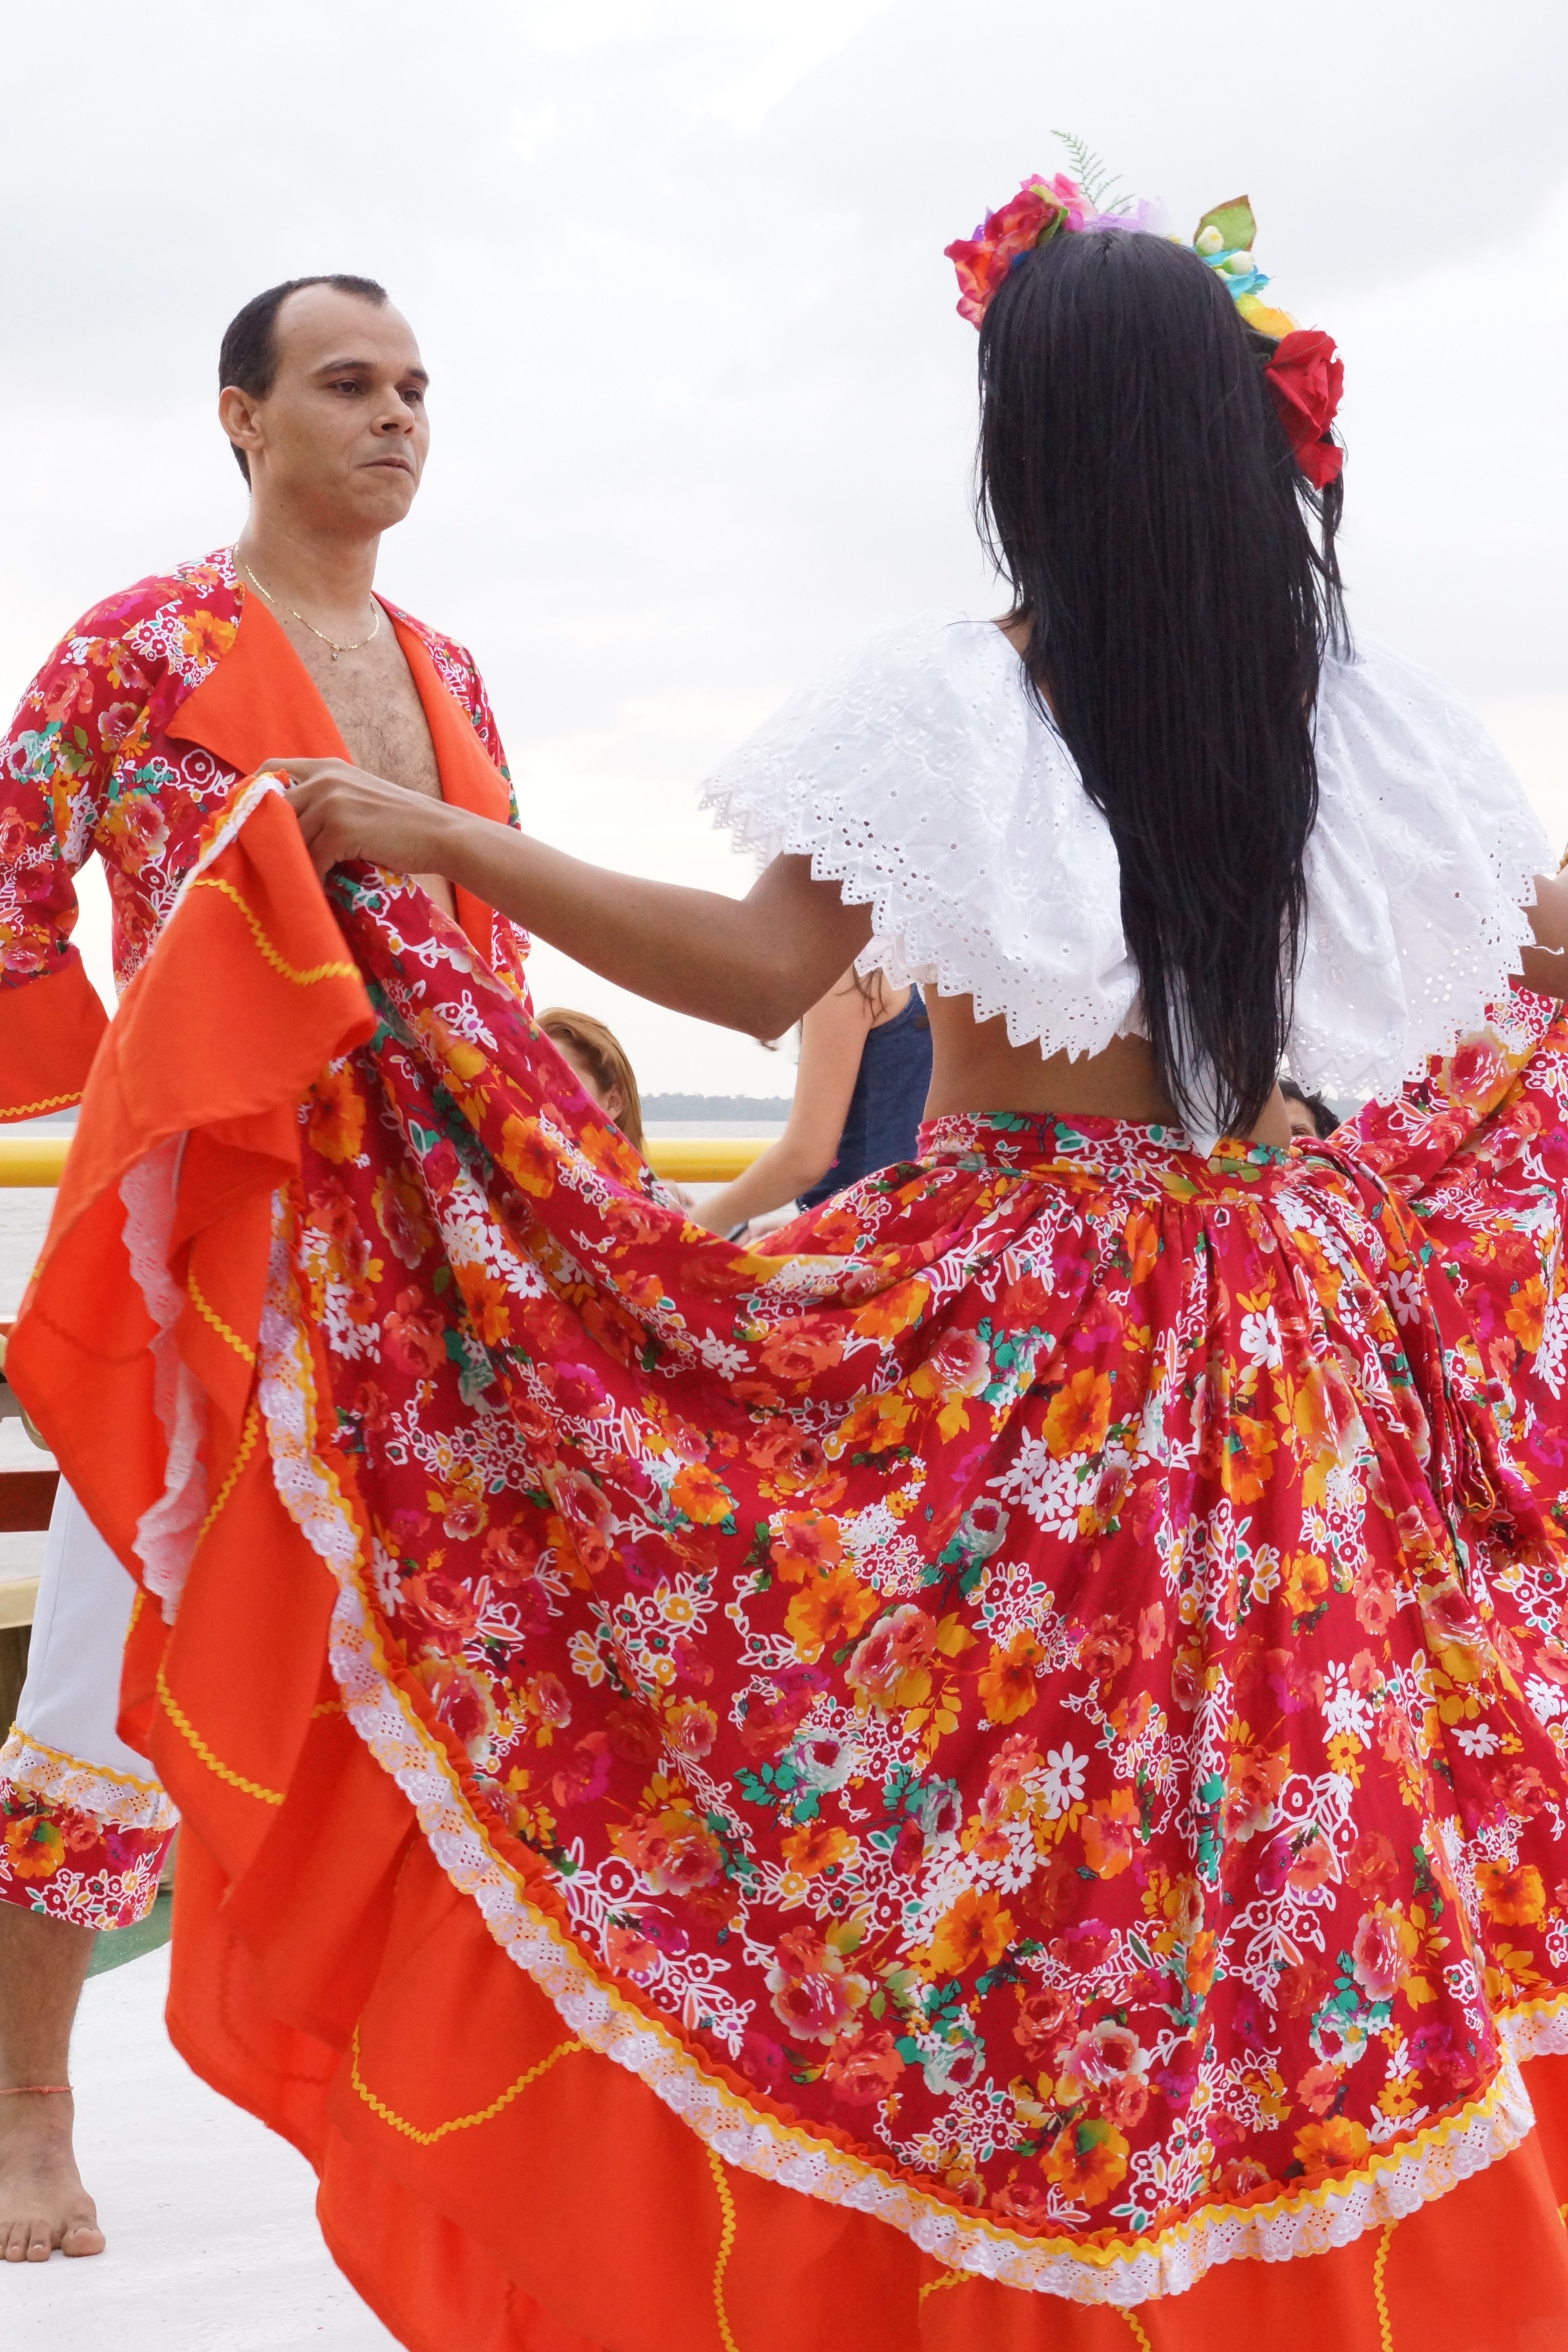
dance, red, fashion, clothing, dress, sari, costume, gown, carimbo, brazilwood, fashion design